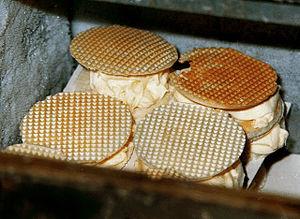
La cuisine d'Iran est diverse, chaque province ayant ses propres plats aussi bien que ses styles et traditions culinaires, distincts selon leurs régions.